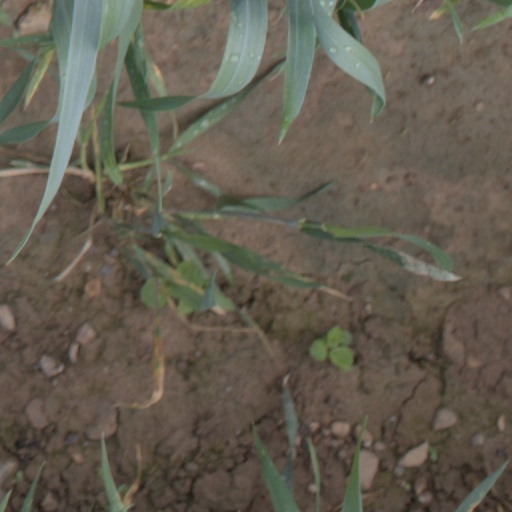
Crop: wheat